San Pietro a Cedda, Poggibonsi

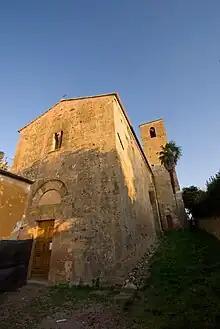
Facade and bell tower

This church is first documented in 998, when the Marquis of Tuscany, Ugo, donated this church the Abbey of Marturi. In 1046, it is cited as being under the Pieve di Sant'Agnese a Castellina in Chianti.